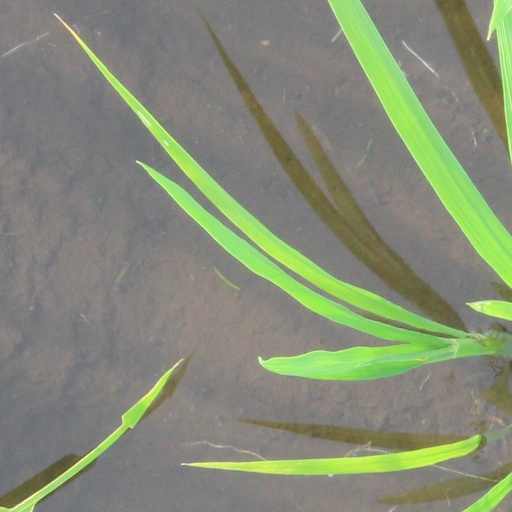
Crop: rice